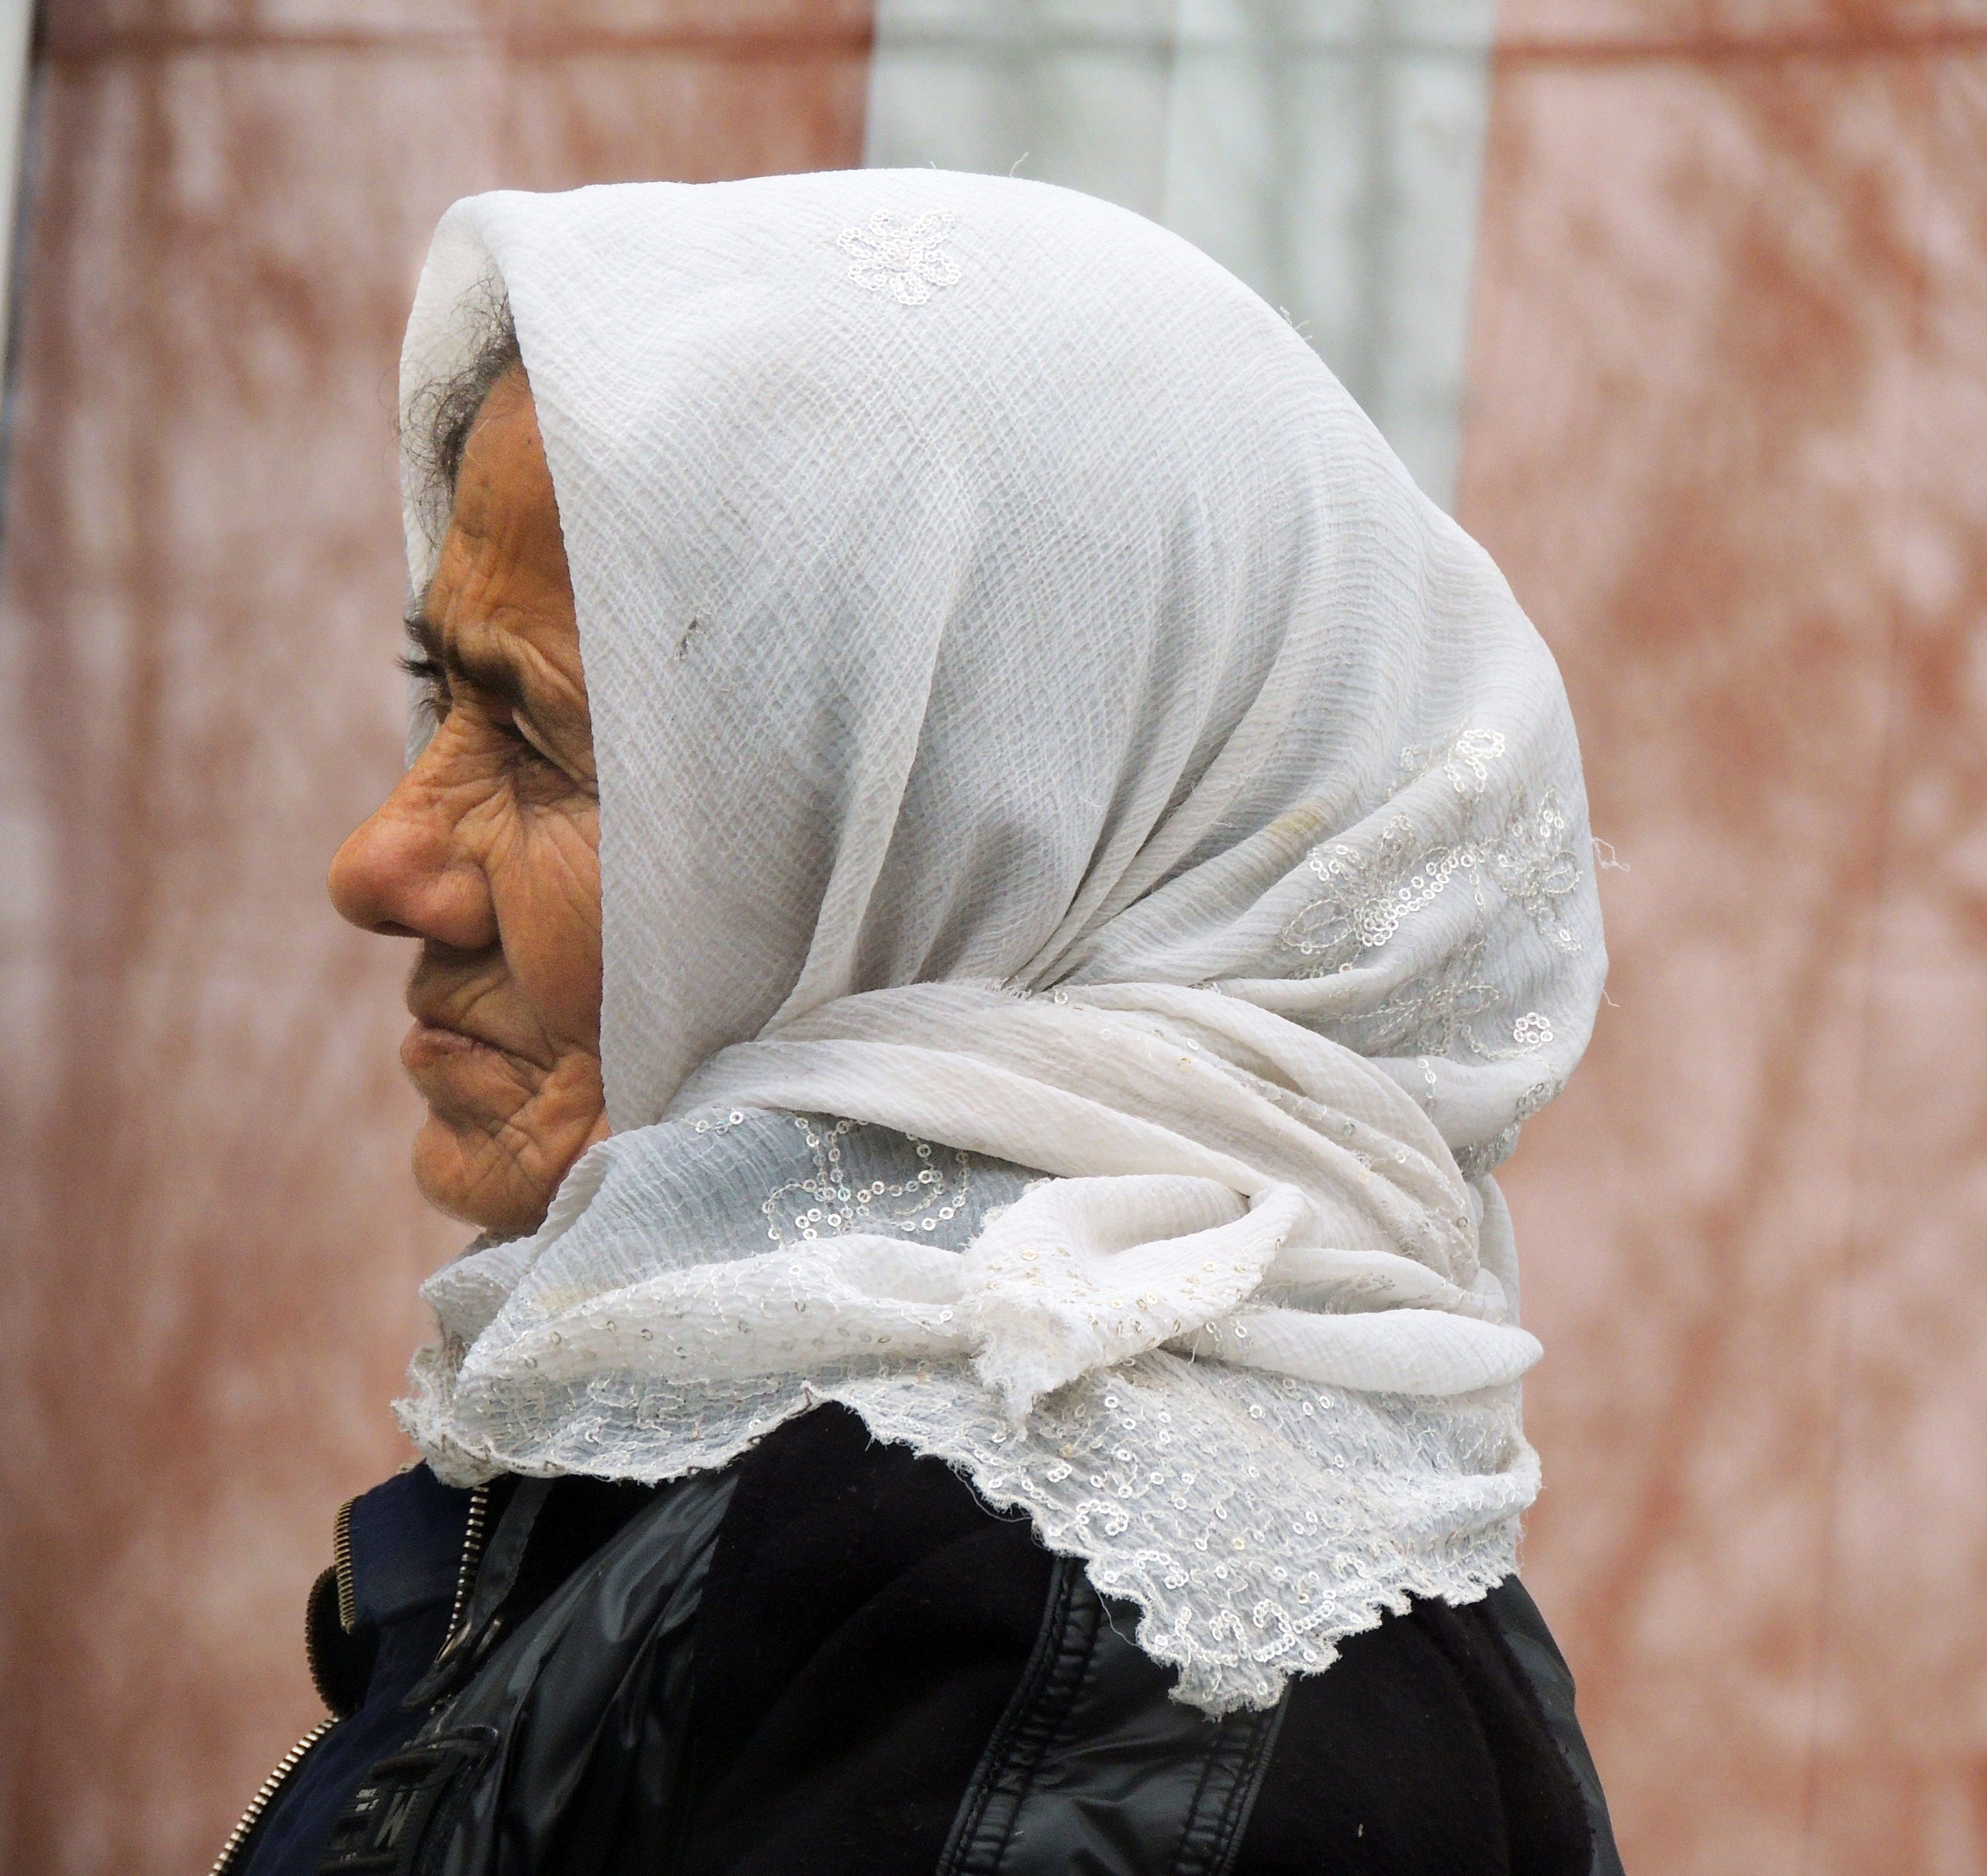
white, person, woman, clothing, man, male, head, portrait, veil